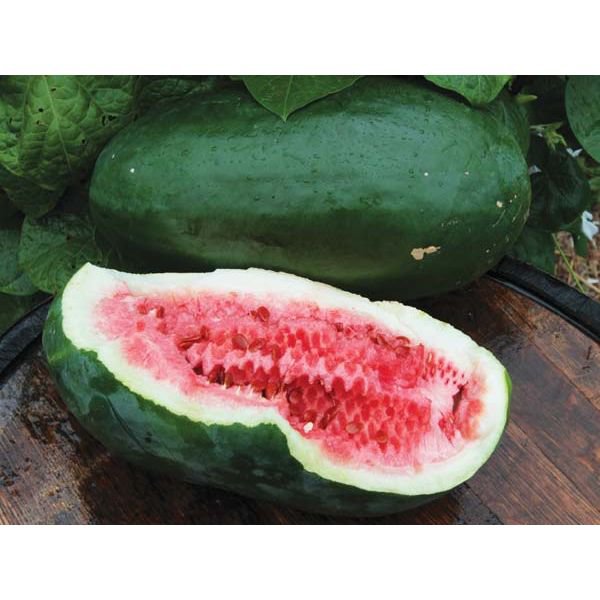
Label: Watermelon